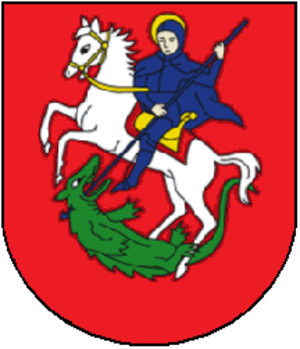
Liddes est une commune suisse du canton du Valais, située dans le district d'Entremont.